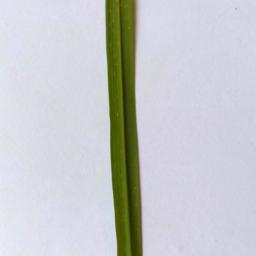
Label: Rice___Healthy